Ladybellegate Street

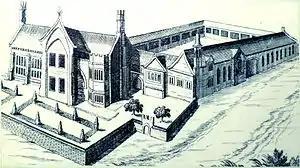
A 1721 view of Blackfriars by William Stukeley. Ladybellegate Street is the track on the right hand side of the image.

Ladybellegate Street is a street in Gloucester that runs from Longsmith Street in the north to Commercial Road in the south. It is joined only by Blackfriars on its eastern side. The former Blackfriars monastery is located on the eastern side of the street together with three grade II* listed town houses and the former premises of Talbots Bottlers.